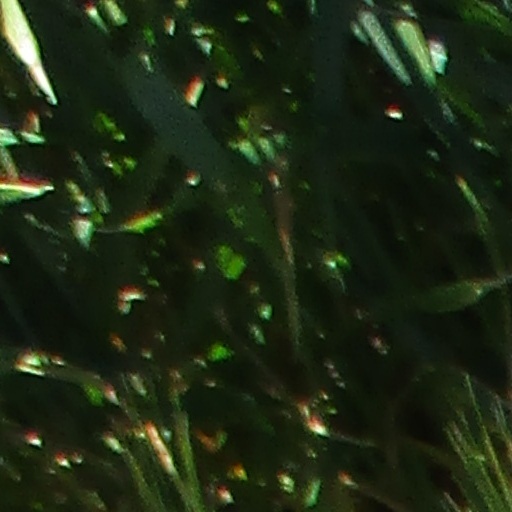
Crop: wheat